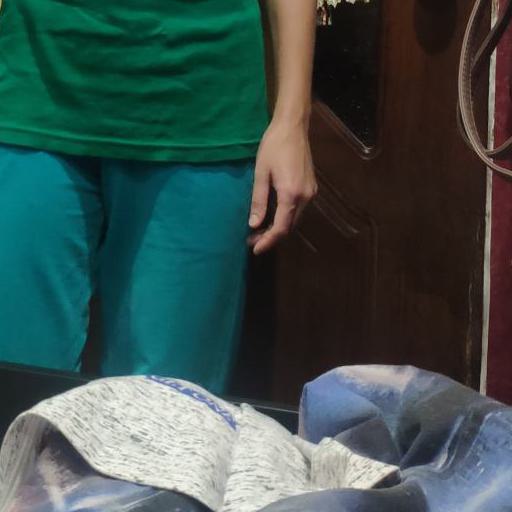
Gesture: no_gesture